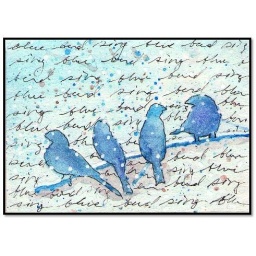
blue birds in snow